2015 SpongeBob SquarePants 400

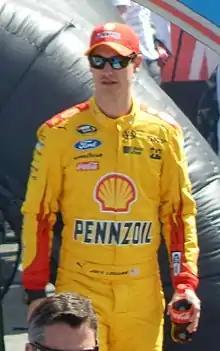
Joey Logano, seen here at the 2015 Daytona 500, won the pole for the SpongeBob SquarePants 400.

Joey Logano won the pole with a time of 28.067 and a speed of . “We just kind of swung for the fence in the last round and the car drove awesome,” said Logano, who won his twelfth career pole. “It’s not very often you get a car that’s just perfect. I came off Turn 4 and I didn’t know how to go faster than that. … It was a great run, our fourth pole of the season. We just need to rack up some more wins.” “We had our best speed in our last run so that was what we were looking for,” said Kasey Kahne, who turned a lap of . “We’ve been getting better every week I think and that improvement will hopefully carry here to Kansas tomorrow night. We have a fast car and I’m excited.” “I just couldn’t quite find the speed in the last round,” Martin Truex Jr. said. “So, the guys did a good job and we have a good starting spot for tomorrow night. This track has been good to me and hopefully we can do better than we’ve been doing. It’s been good.” “We just got a little better speed in our car and this racetrack has been pretty good for us,” said Greg Biffle, who became the first Roush Fenway Racing driver to make a final round of qualifying this season. “We barely made the first round and barely made the second and then I just drove it – over drove it. I just said I was going to go for it.” “It would make our life so much easier starting up front and having a good pit stall pick,” Jimmie Johnson said. “Middle of the pack……we will fire our way through there and grind it out like we always do and try and I am sure get a great finish out of it. But we know we need to get better on Fridays.” Brendan Gaughan failed to qualify for the race.